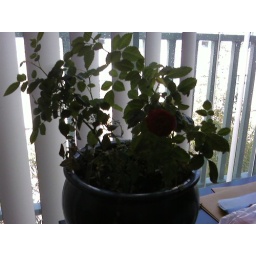
The rose bush in my office is blooming.